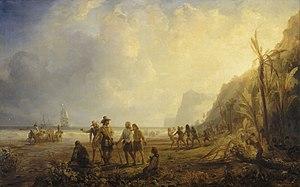
La fondation de la colonie de la Martinique par les Français en 1635 (Pierre Belain d'Esnambuc). Dimensions
Pierre Belain, sieur d’Esnambuc est un marin, flibustier, aventurier et colon français né le 9 mars 1585 à Allouville et mort en 1637 à Saint-Christophe, Antilles. Il est à l'origine de la première « collonye » française en fondant le Fort Saint-Pierre en Martinique sous l'impulsion du cardinal de Richelieu. Il occupera de 1625 à 1637 Saint-Christophe, la Martinique, la Tortue, la Guadeloupe, et Marie-Galante.
L'histoire de la Martinique est relativement récente en raison de la rupture coloniale et du recouvrement des données archéologiques après l'arrivée des Européens l'île prendra le nom de « Martinique » évolution de « Madiana » employé originellement par les indiens Caraïbes.